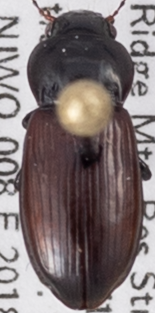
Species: Amara alpina
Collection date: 2018-06-05
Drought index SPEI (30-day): -2.01
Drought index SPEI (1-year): -0.638
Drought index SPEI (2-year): -0.03